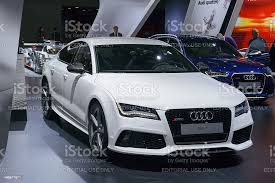
Label: noambulance